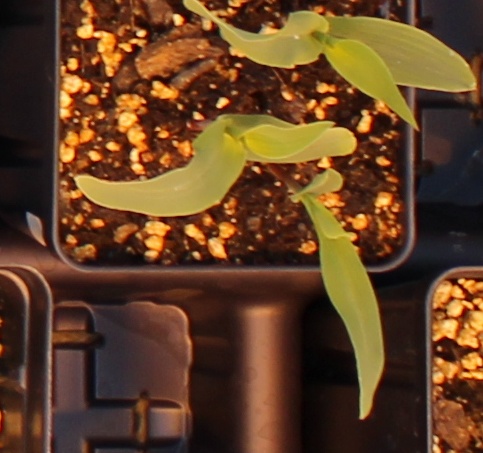
Label: Corn